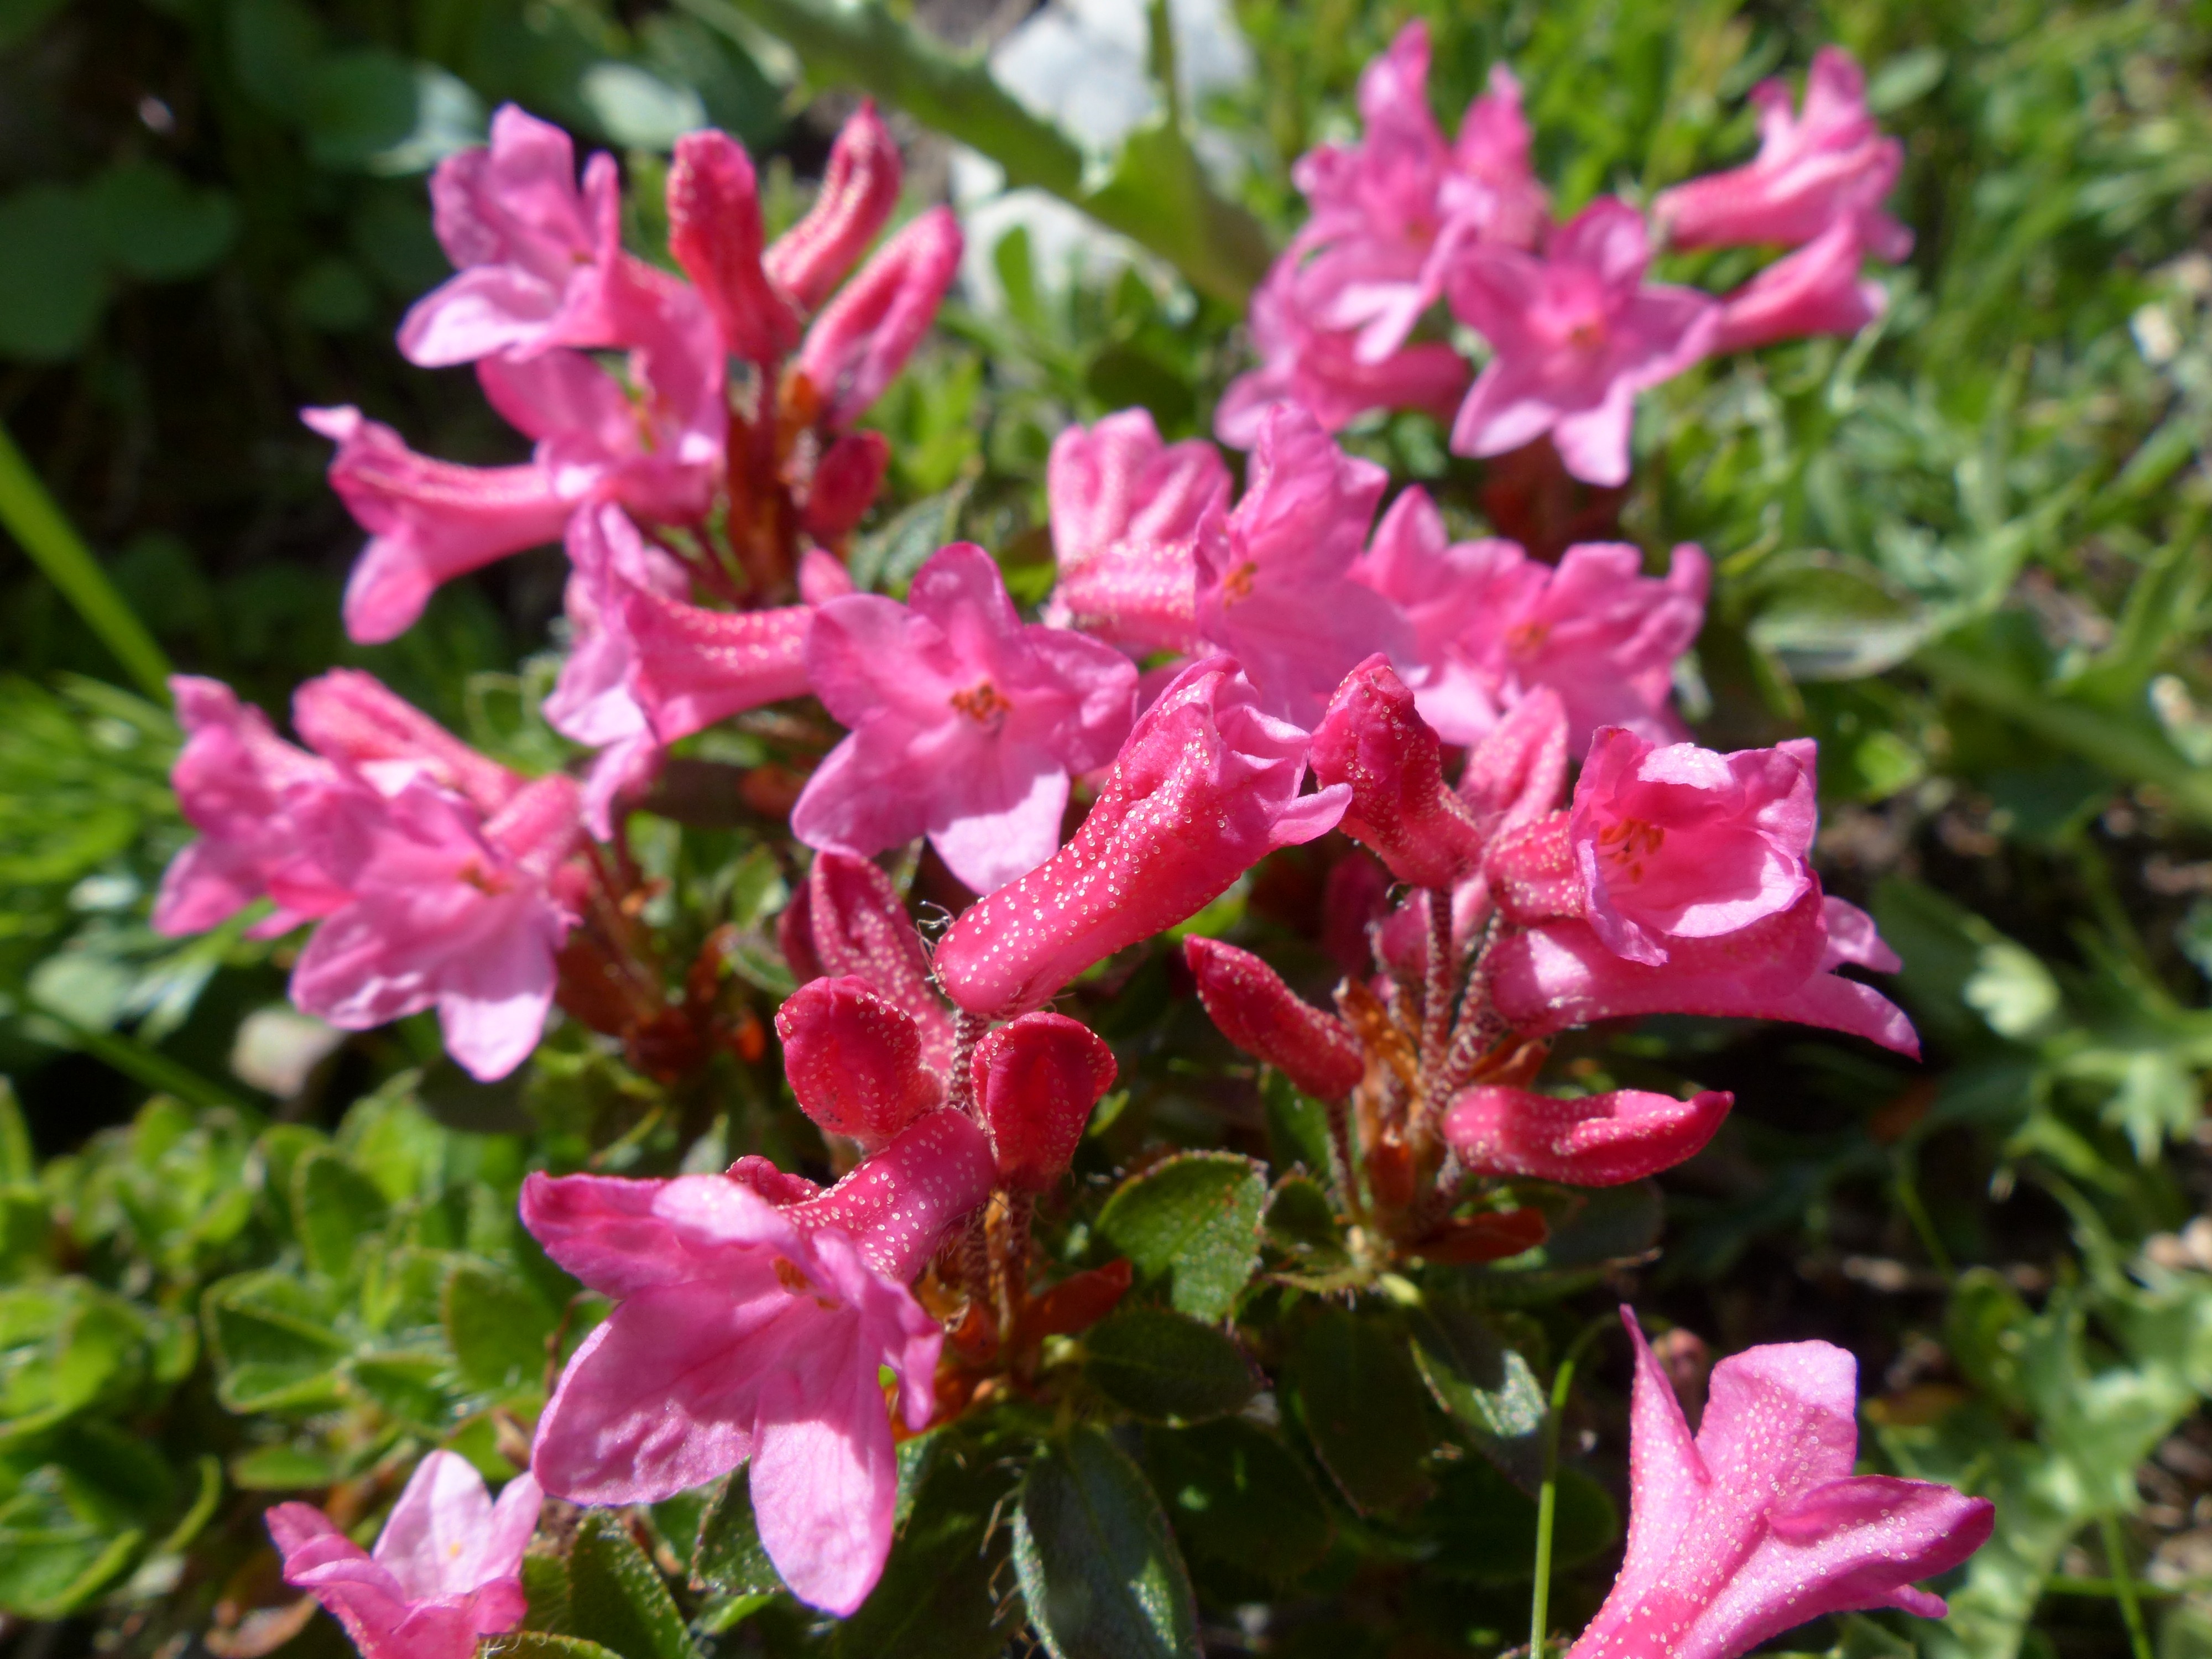
plant, flower, herb, botany, garden, pink, flora, flowers, spotted, shrub, rhododendron, snapdragon, ericaceae, flowering plant, alpine flower, alpine plant, almrausch, alpine roses, almenrausch, heather green, annual plant, woody plant, land plant, ciliated alpenrose, rhododendron hirsutum, stone rose, ciliate